Hazrat Nizamuddin Dargah

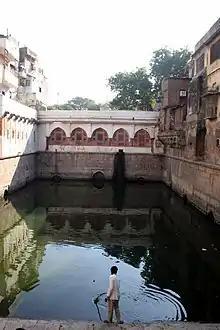
The "baoli"

The tombs of Amir Khusrau, Nizamuddin's disciple, and Jehan Ara Begum, Shah Jahan's daughter, are located at the entrance to the complex. Ziauddin Barani and Muhammad Shah are also buried here. Overall, the dargah complex has more than 70 graves.